Redburn

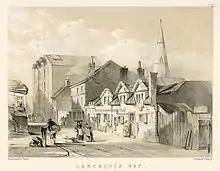
Launcelott's Hey, 1843

When the ship lands in Liverpool he is given liberty ashore. He rents a room and walks the city every day. One day in a street called Launcelott's Hey he hears "a feeble wail" from a cellar beneath an old warehouse and looking into it sees "the figure of what had been a woman. Her blue arms folded to her livid bosom two shrunken things like children, that leaned toward her, one on each side. At first, I knew not whether they were alive or dead. They made no sign; they did not move or stir; but from the vault came that soul-sickening wail." He runs for help but is met with indifference by a ragpicker, a porter, his landlady, even by a policeman who tells him to mind his own business. He returns with some bread and cheese and drops them into the vault to the mother and children, but they are too weak to lift it to their mouths. The mother whispers "water" so he runs and fills his tarpaulin hat at an open hydrant. The girls drink and revive enough to nibble some cheese. He clasps the mother's arms and pulls them aside to see "a meager babe, the lower part of its body thrust into an old bonnet. Its face was dazzlingly white, even in its squalor; but the closed eyes looked like balls of indigo. It must have been dead for some hours." Judging them beyond the point at which medicine could help, he returns to his room. A few days later he revisits the street and finds the vault empty: "In place of the woman and children, a heap of quick lime was glistening."